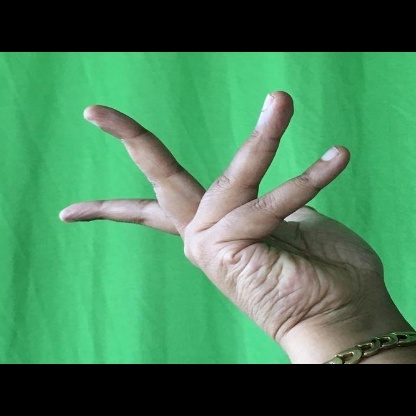
Mudra: Alapadmam